Feminism in Chinese communism

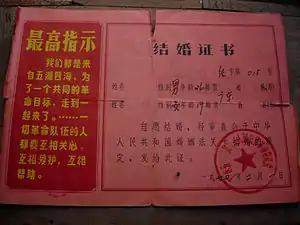
A marriage certificate from 1970 after the Marriage Law was put into place that states the couple is marrying voluntarily.

In the 1910s and 1920s, the May Fourth Movement advocated for more equality between women and men, more educational opportunities for women, and female emancipation. This era was more open and accommodating to feminism than the eras that followed it. The movement, however, only affected a small number of elite women who lived in urban areas and its impact on most women who lived in rural areas of China was minimal. Arranged marriages were common at the time. The only way that women could initiate a divorce was by suicide, whereas men could choose divorce for various reasons.